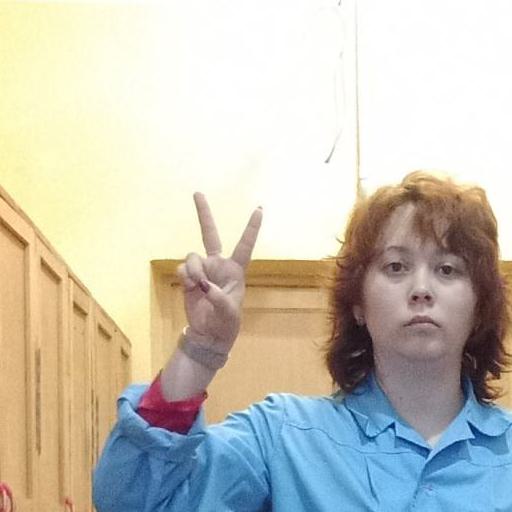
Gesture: peace